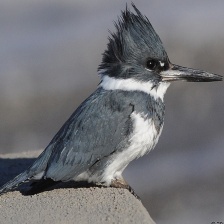
Species: BELTED KINGFISHER
Scientific name: MEGACERYLE ALCYON